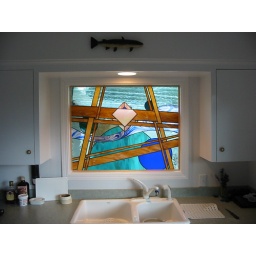
This stained glass kichen window was designed with Frank LLoyd Wright in mind _ By Lee Gray